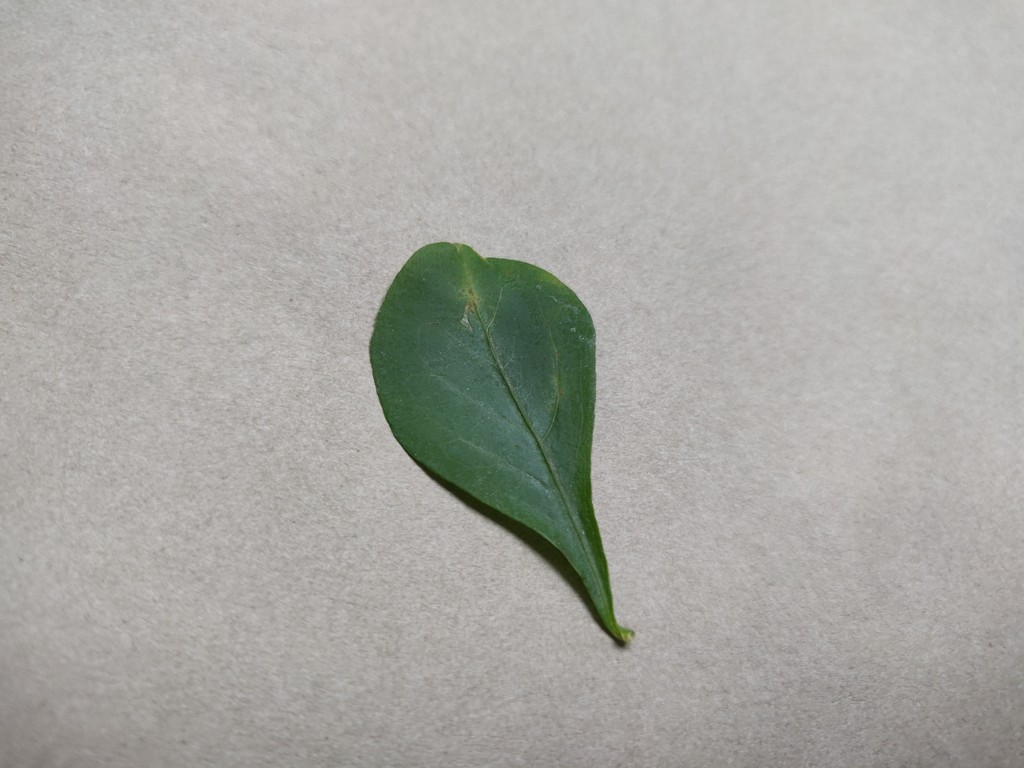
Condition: Unhealthy
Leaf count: single
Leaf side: front